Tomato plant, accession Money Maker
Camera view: horizontal (90 deg, fisheye); turntable rotation: 180 degrees
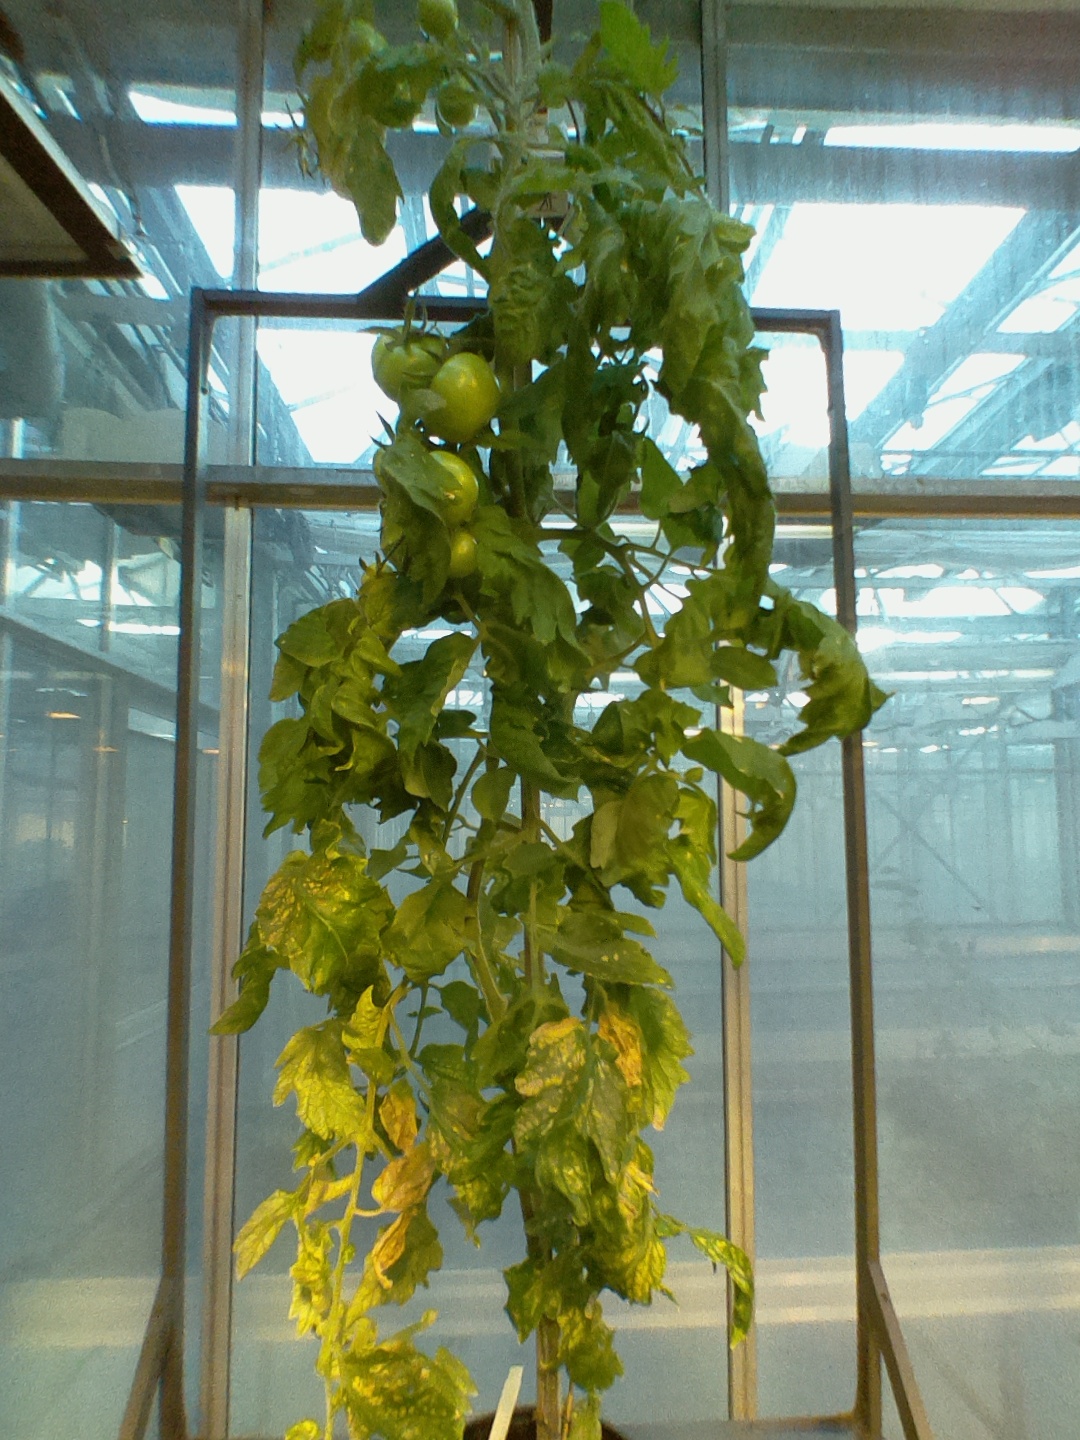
BBCH growth stage 79: 90% -100% of final fruit size